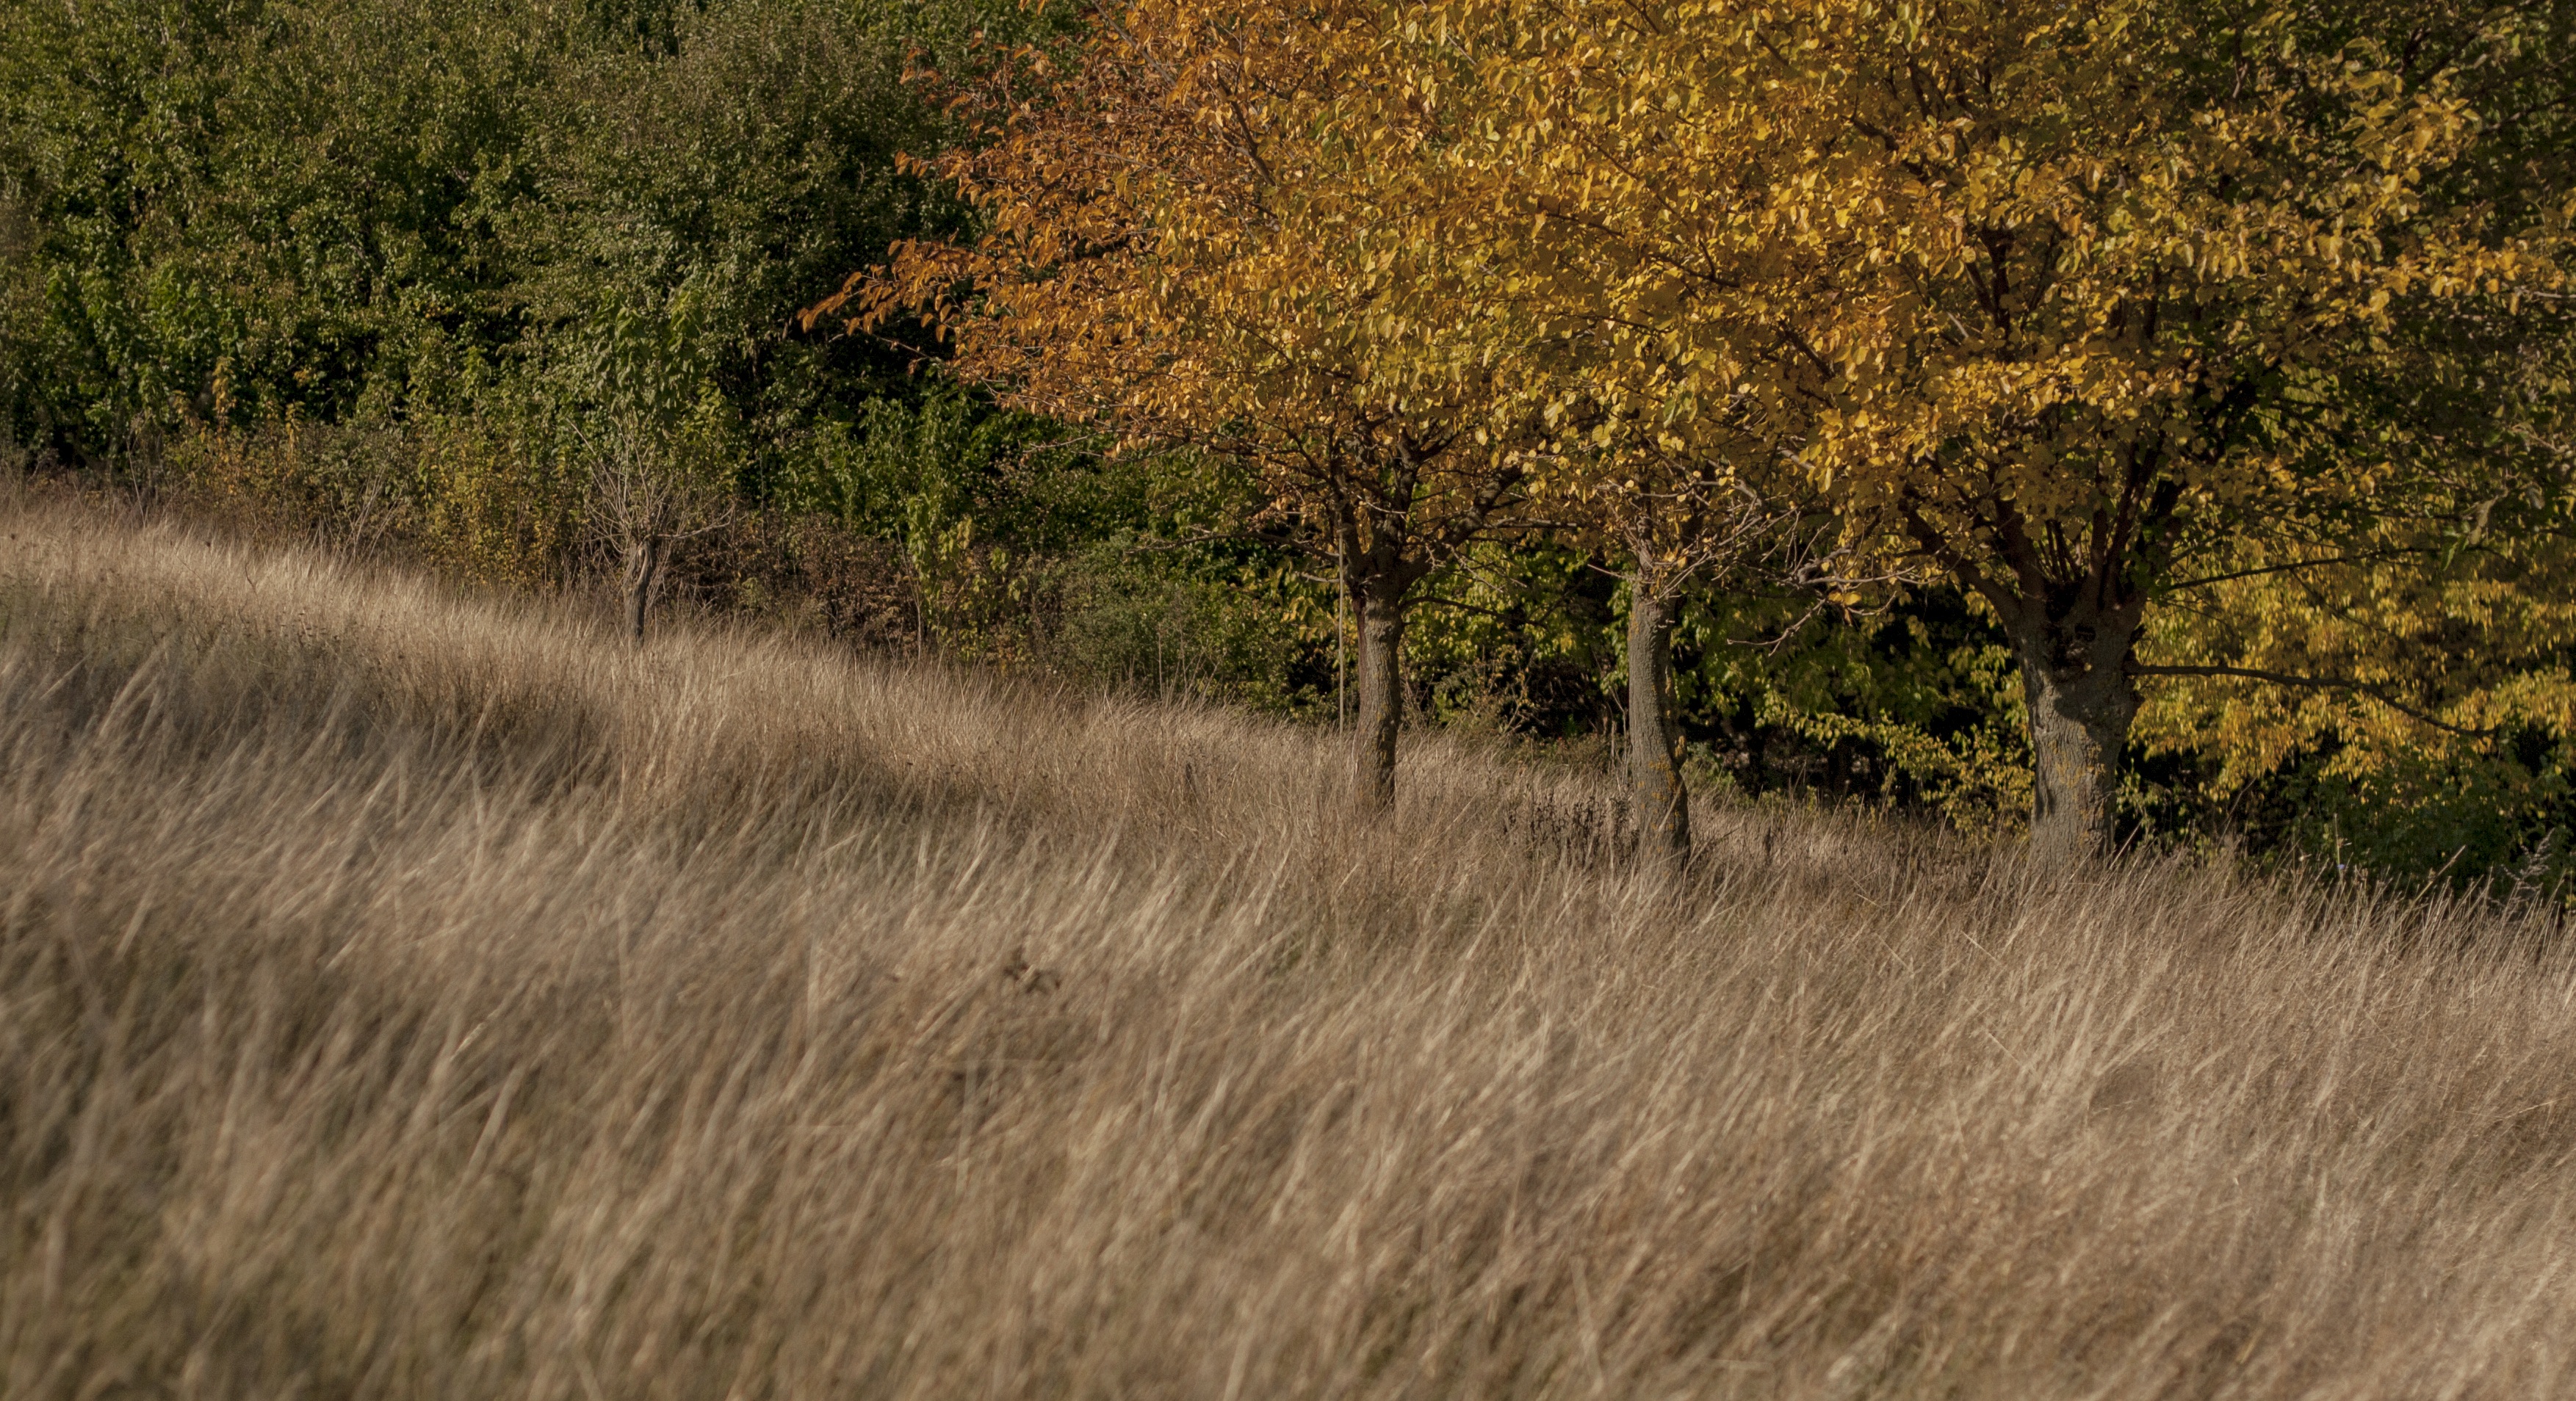
landscape, tree, nature, forest, grass, wilderness, plant, field, meadow, prairie, sunlight, morning, leaf, wildlife, autumn, yellow, flora, season, savanna, in the evening, trees, camp, grassland, wetland, woodland, habitat, ecosystem, rural area, natural environment, atmospheric phenomenon, grass family, woody plant